The Scout Association of Malawi

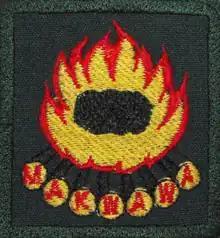
A badge from the Makwawa centre in Songani.

Another group of about 22 UK Scouts also came to Malaŵi in July 2007 for the centenary celebrations, and they also met President Bingu wa Mutharika, who is the patron of the Scout Association of Malaŵi.